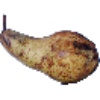
Label: pear_abate